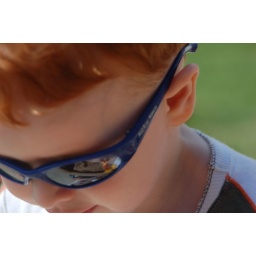
The boy playing outside in his sand &amp;amp; water table. 5/10/06